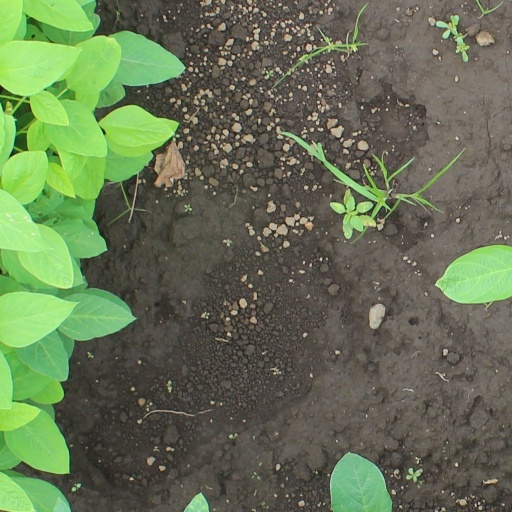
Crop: soybean